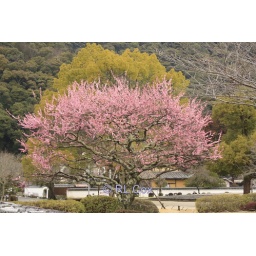
Ume tree in front of green tree